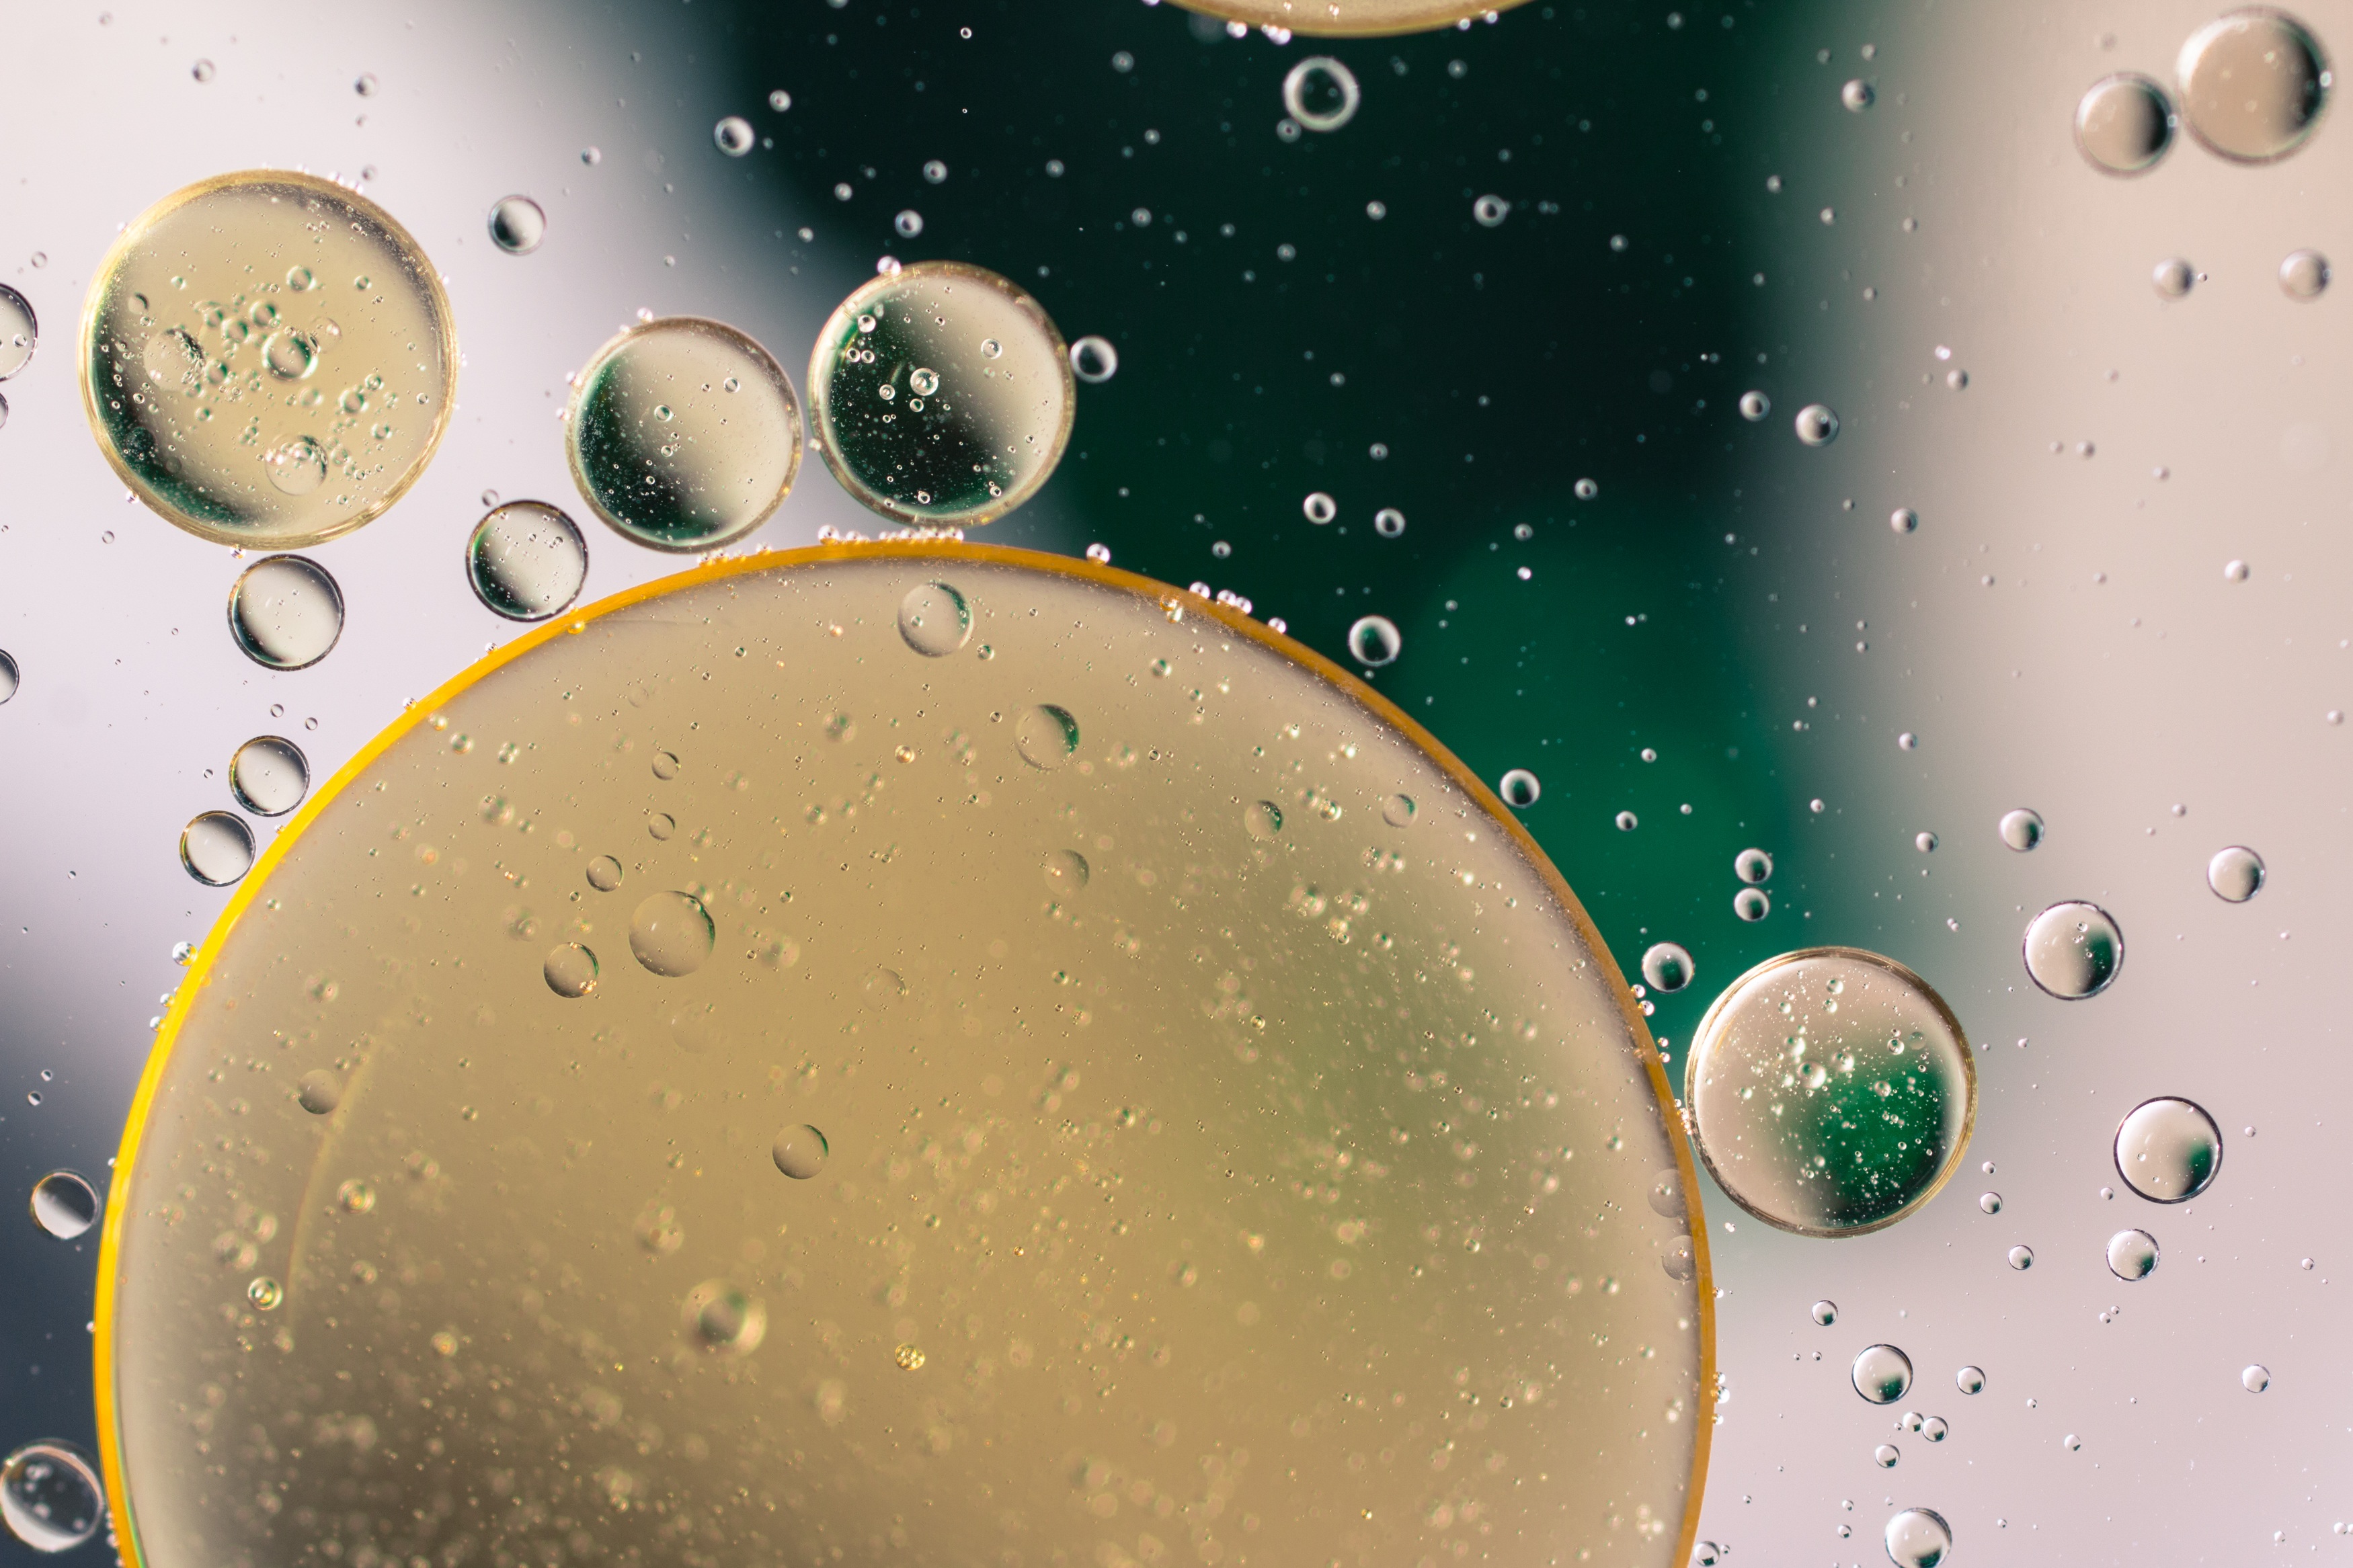
water, liquid, abstract, texture, macro, drink, close, circle, background, cells, oil, oil in water, oil eye, liquid bubble